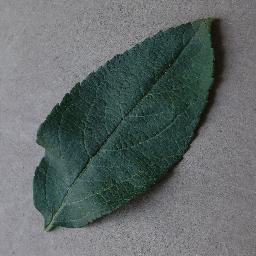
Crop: apple
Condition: healthy